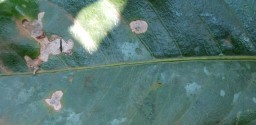
Label: Miner